Siebengebirge (Wine District)

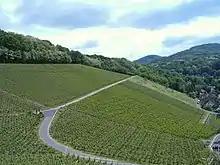
Vineyards on the Dollendorfer Hardt

The Siebengebirge wine growing district ("Bereich") is part of the Mittelrhein wine growing region and is made up entirely of the Petersberg site ("Großlage"). The district is named for the Siebengebirge mountain range, located within the municipal boundaries of Bad Honnef and Königswinter.